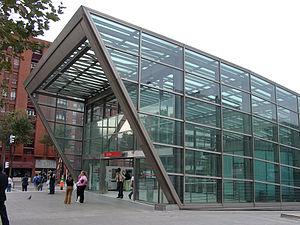
Cet article contient l'ensemble des stations du métro de Bilbao, ville située dans le Pays basque, province de la Biscaye. Ce réseau s'articule sur deux lignes naissant au sud du Grand Bilbao qui forment un tronçon commun jusqu'à la station San Inazio. Après cette station, les lignes se séparent et desservent chacune une rive du Nervion.
Le métro de Bilbao, ouvert le 11 novembre 1995 dessert l’agglomération de Bilbao qui compte environ un million d’habitants. Il est composé de trois lignes.